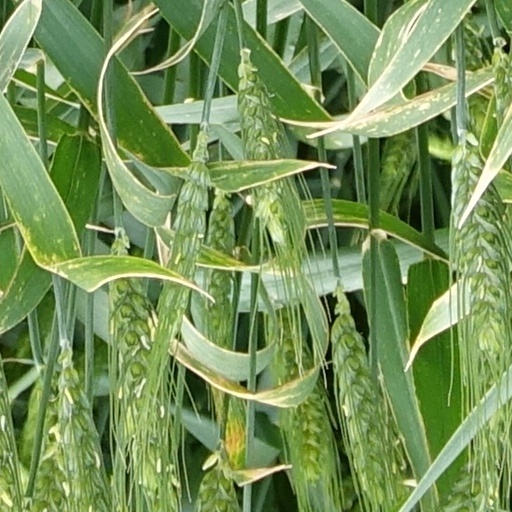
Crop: wheat